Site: brandenburg
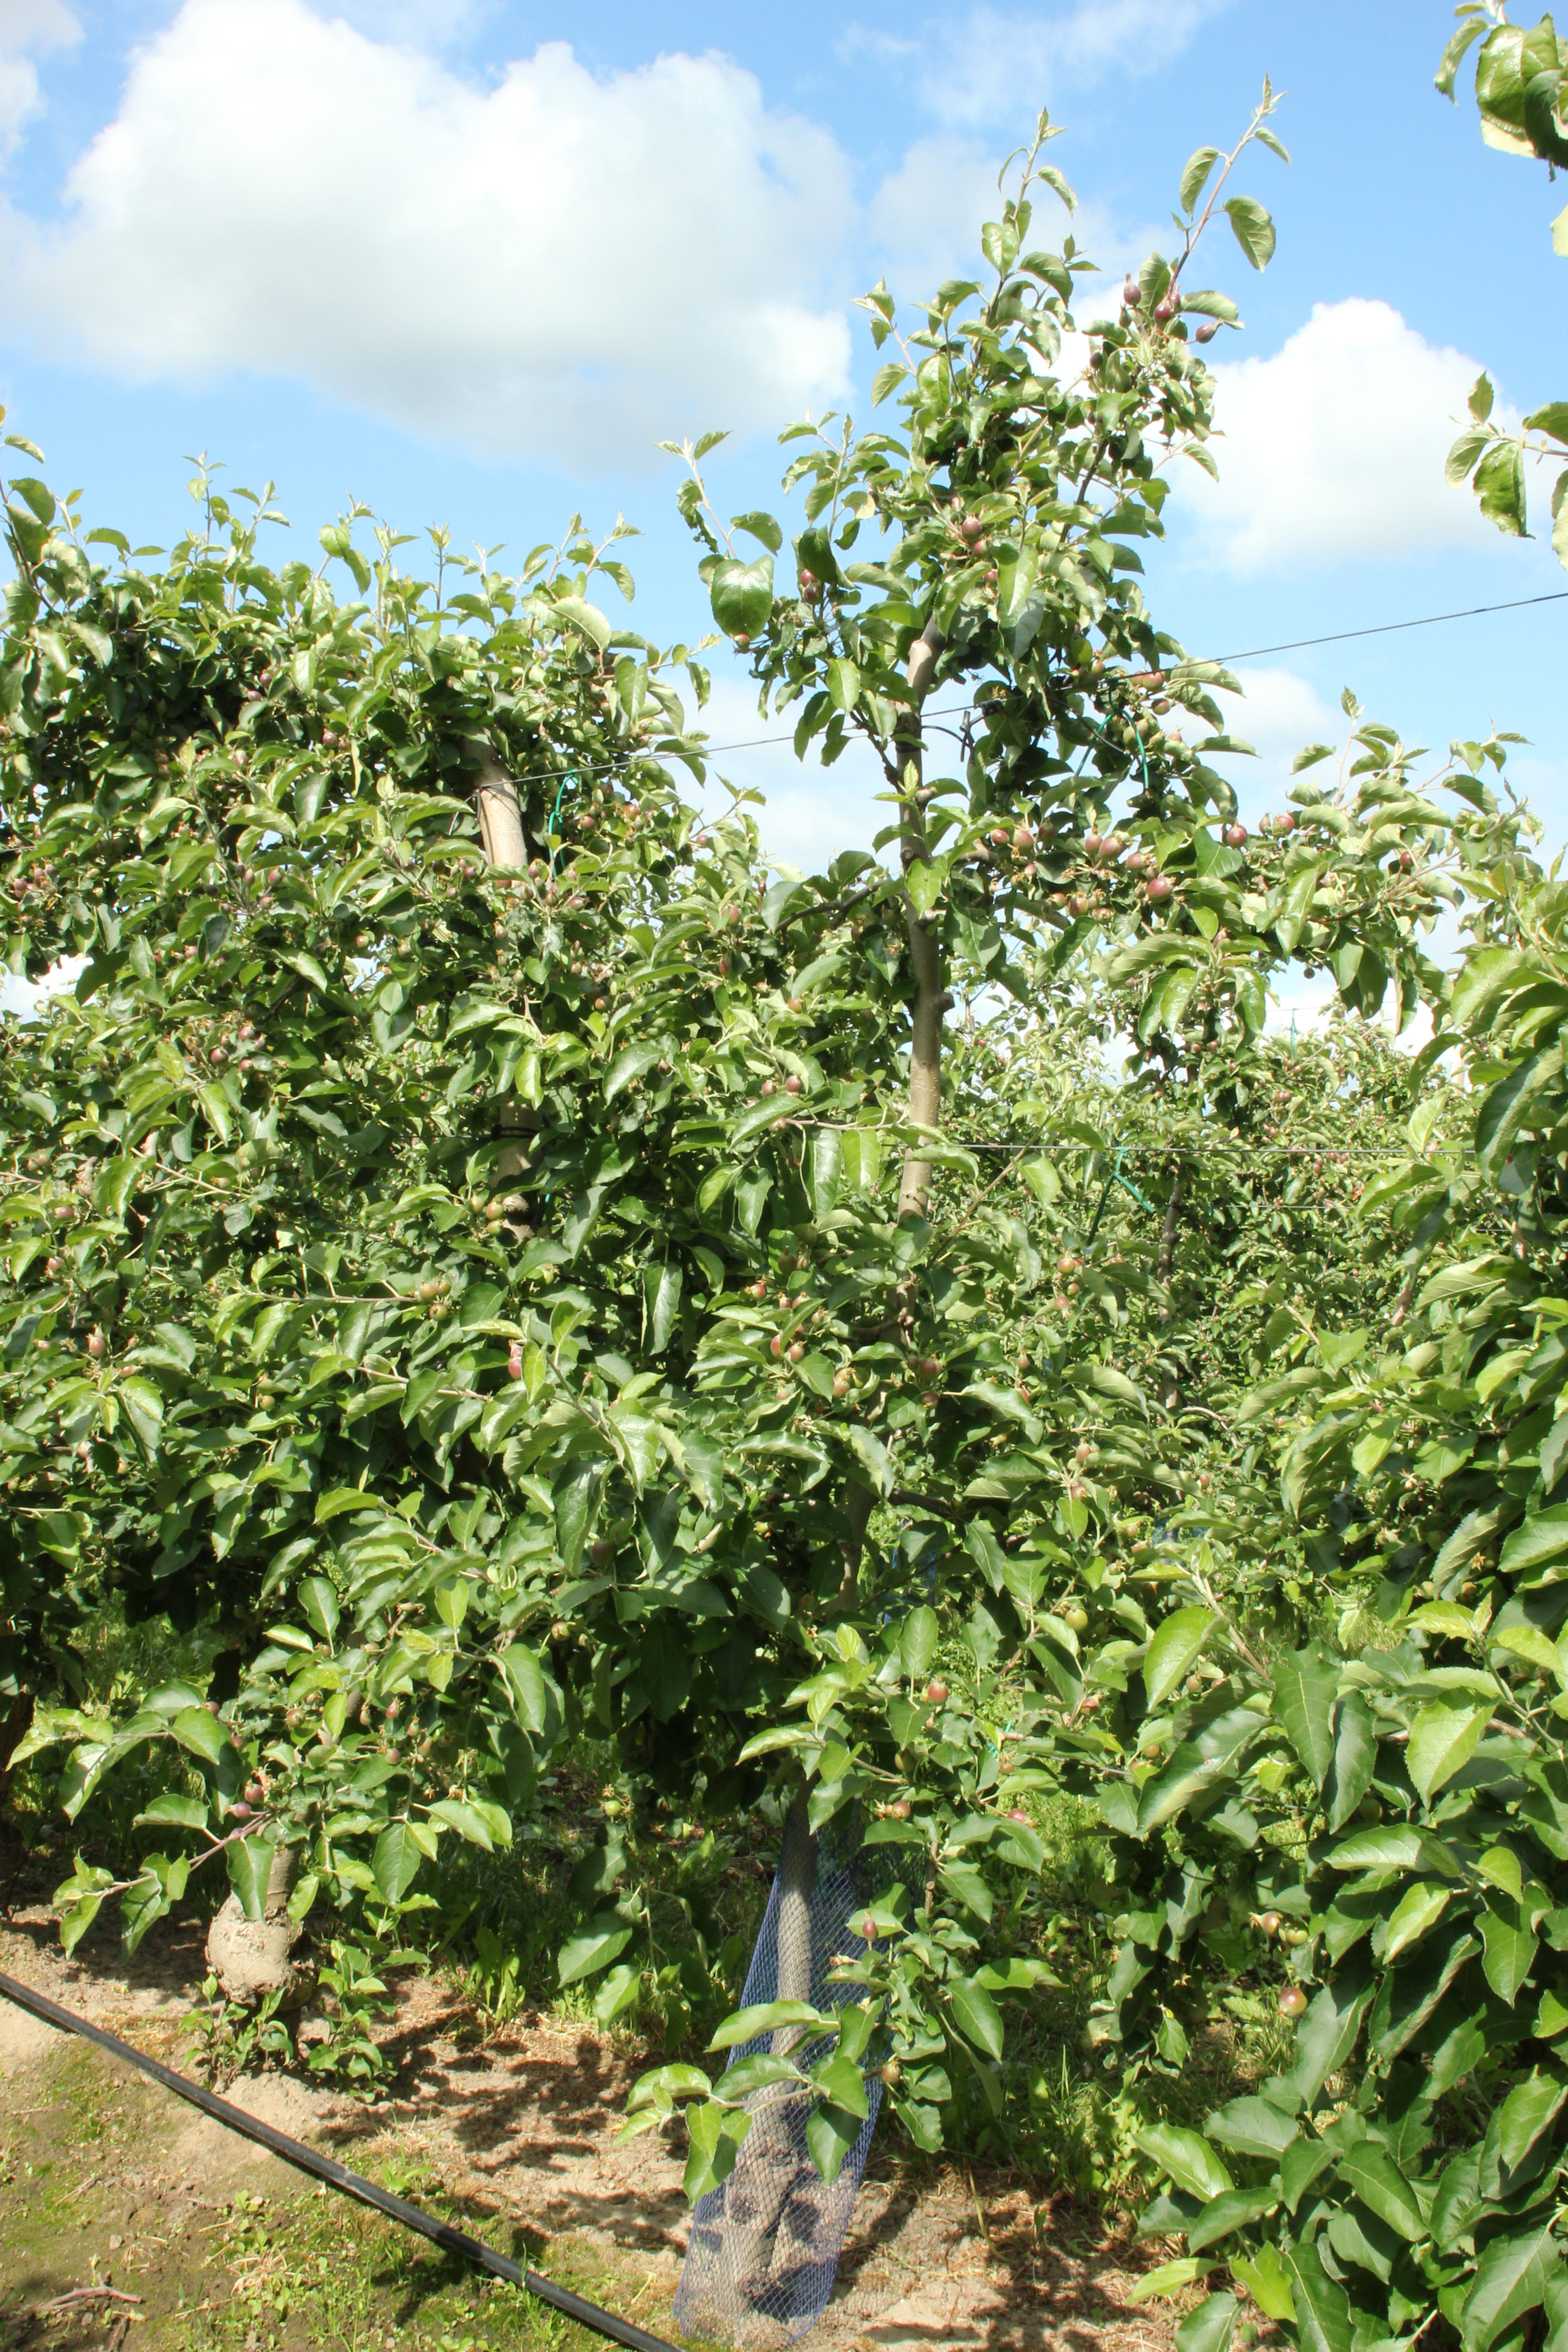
Growth stage (BBCH 72): Development of fruit